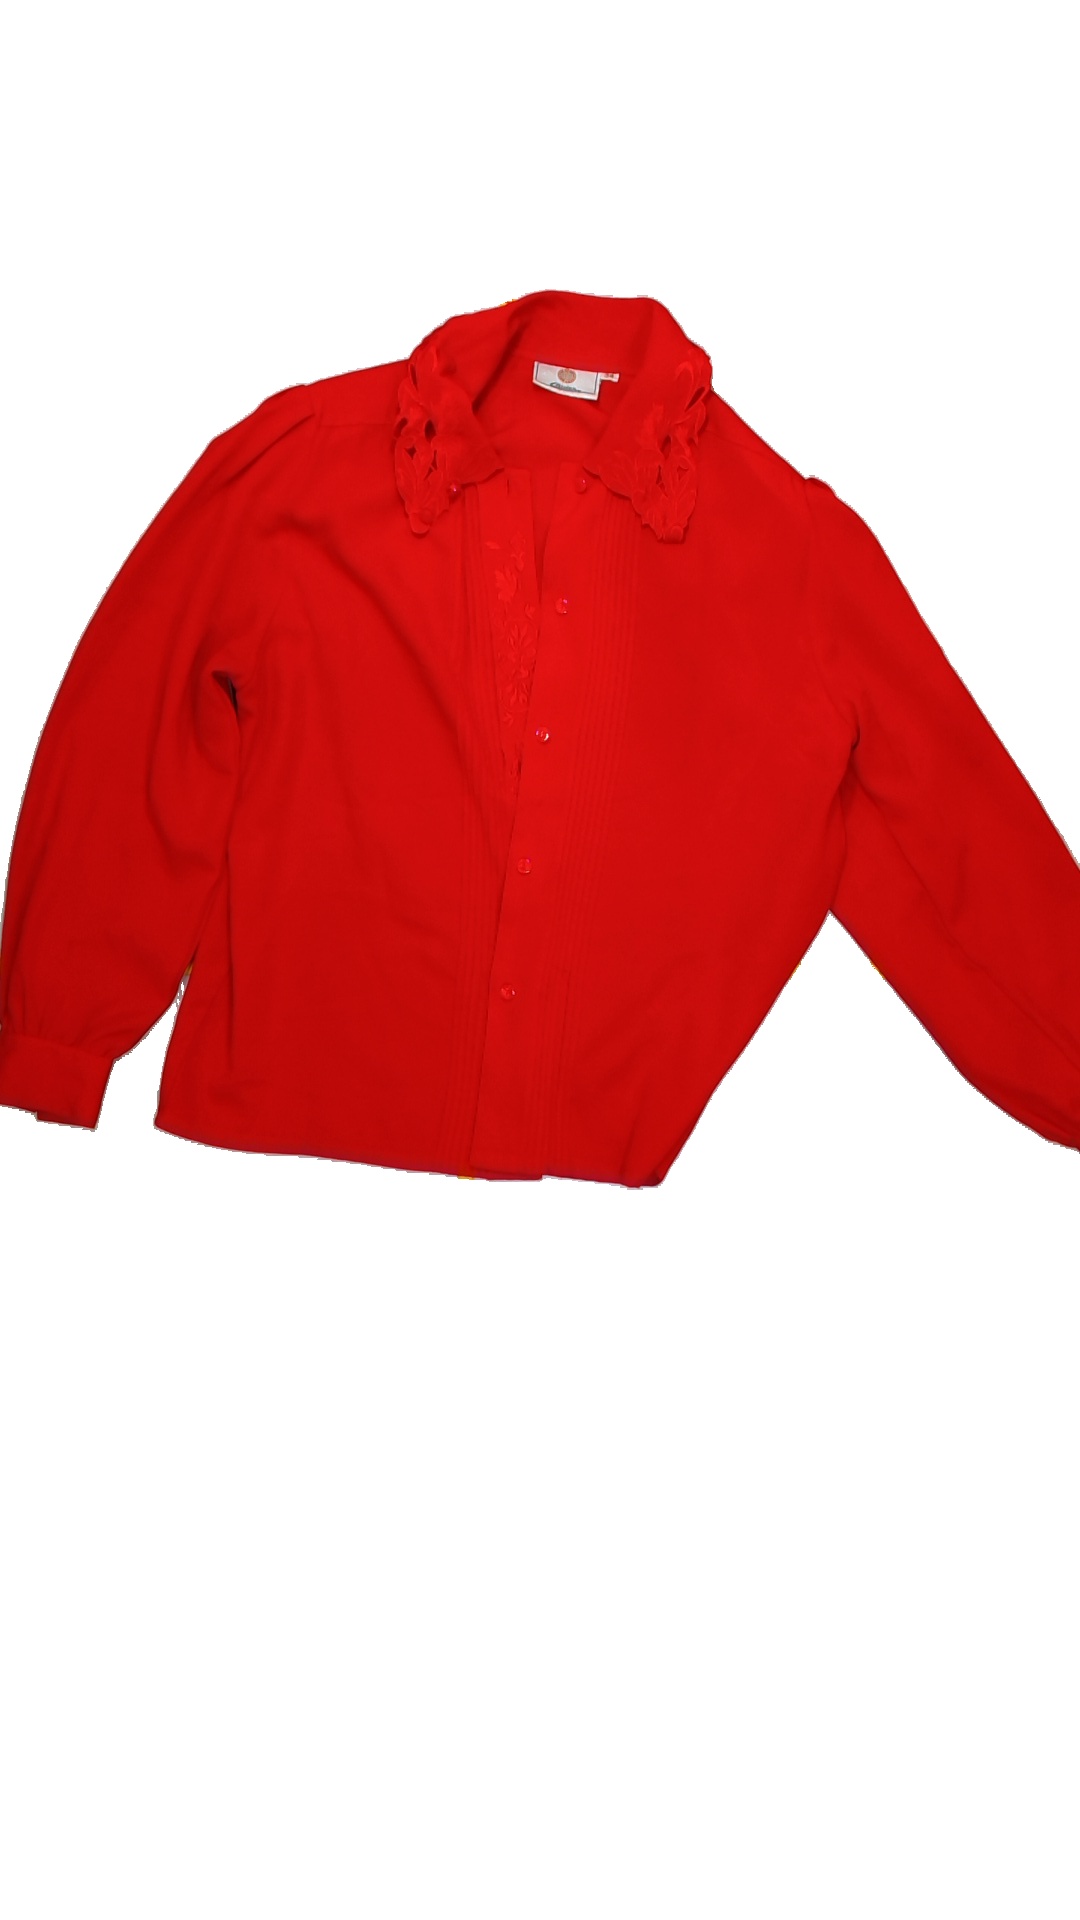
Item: Blouse (Ladies)
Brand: Lindex
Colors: Red
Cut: Regular, Collar
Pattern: Plain
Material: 100% Poly
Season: All
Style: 80s
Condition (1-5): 4
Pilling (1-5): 5
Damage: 1
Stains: No
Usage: Reuse
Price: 100-150